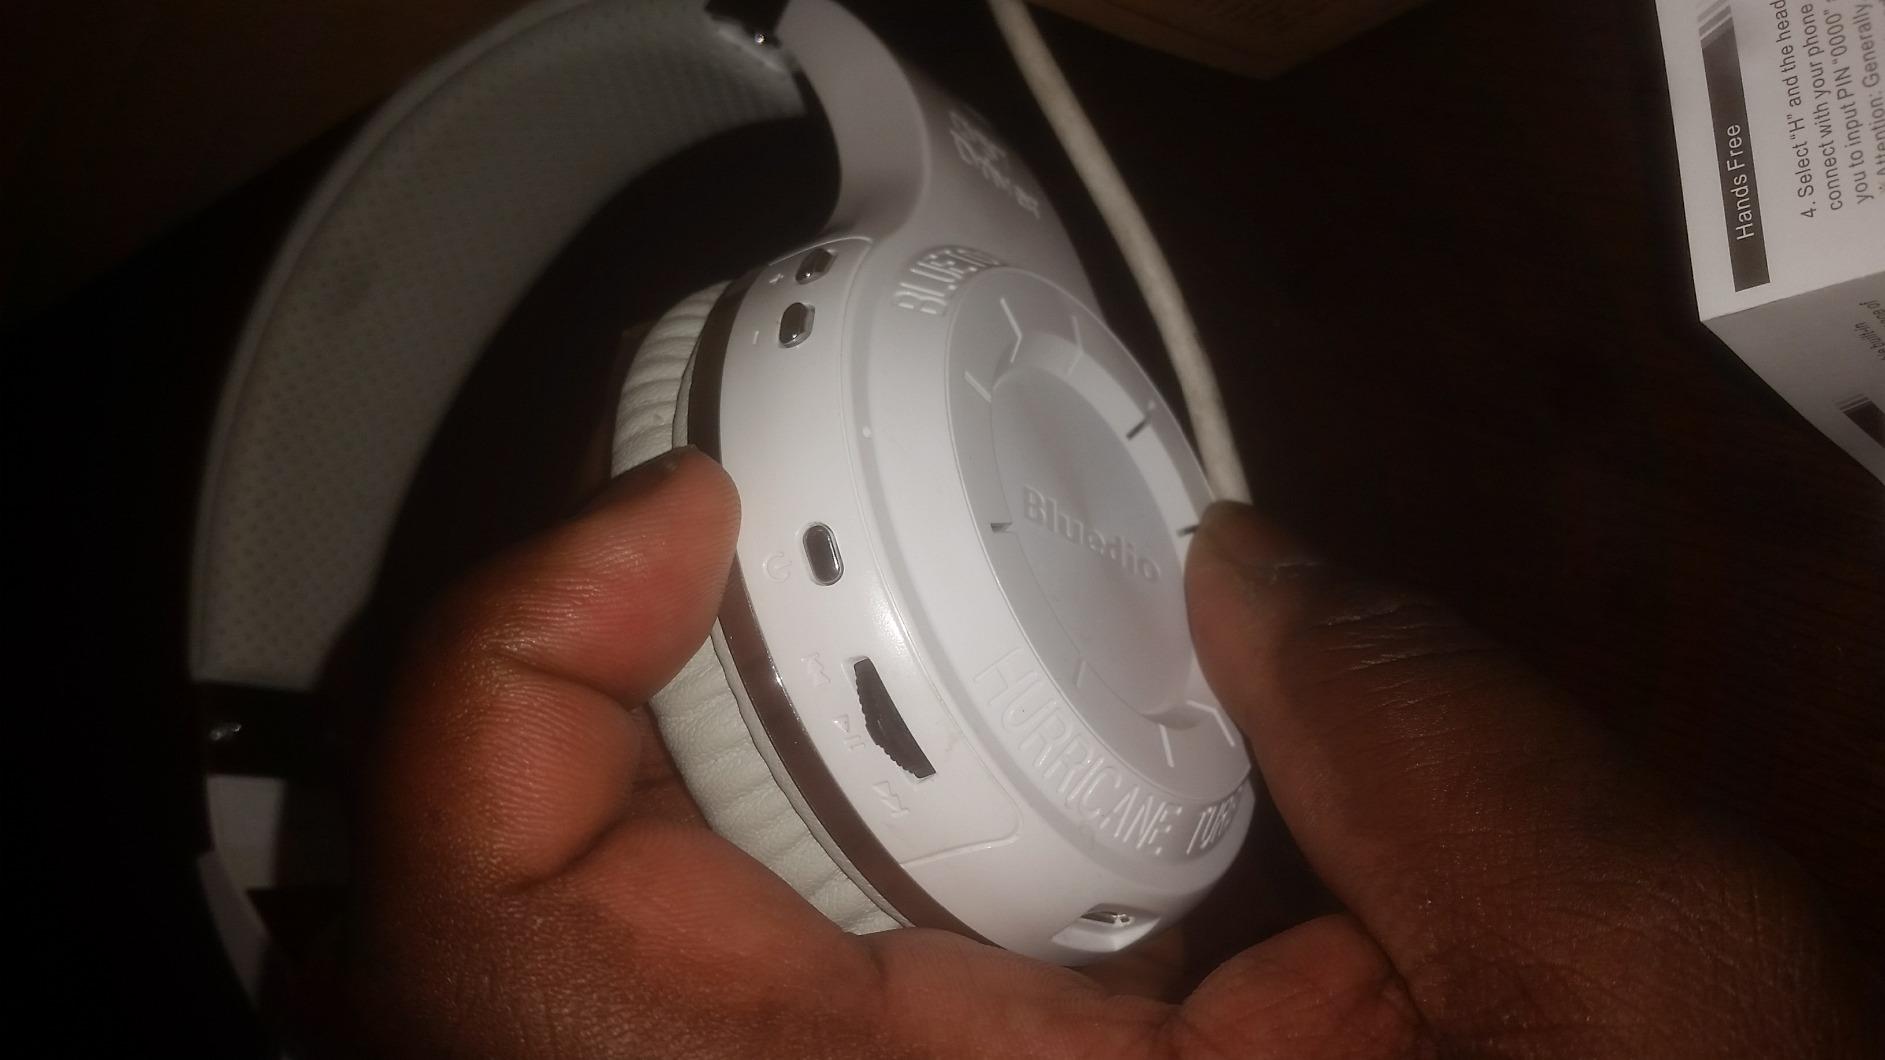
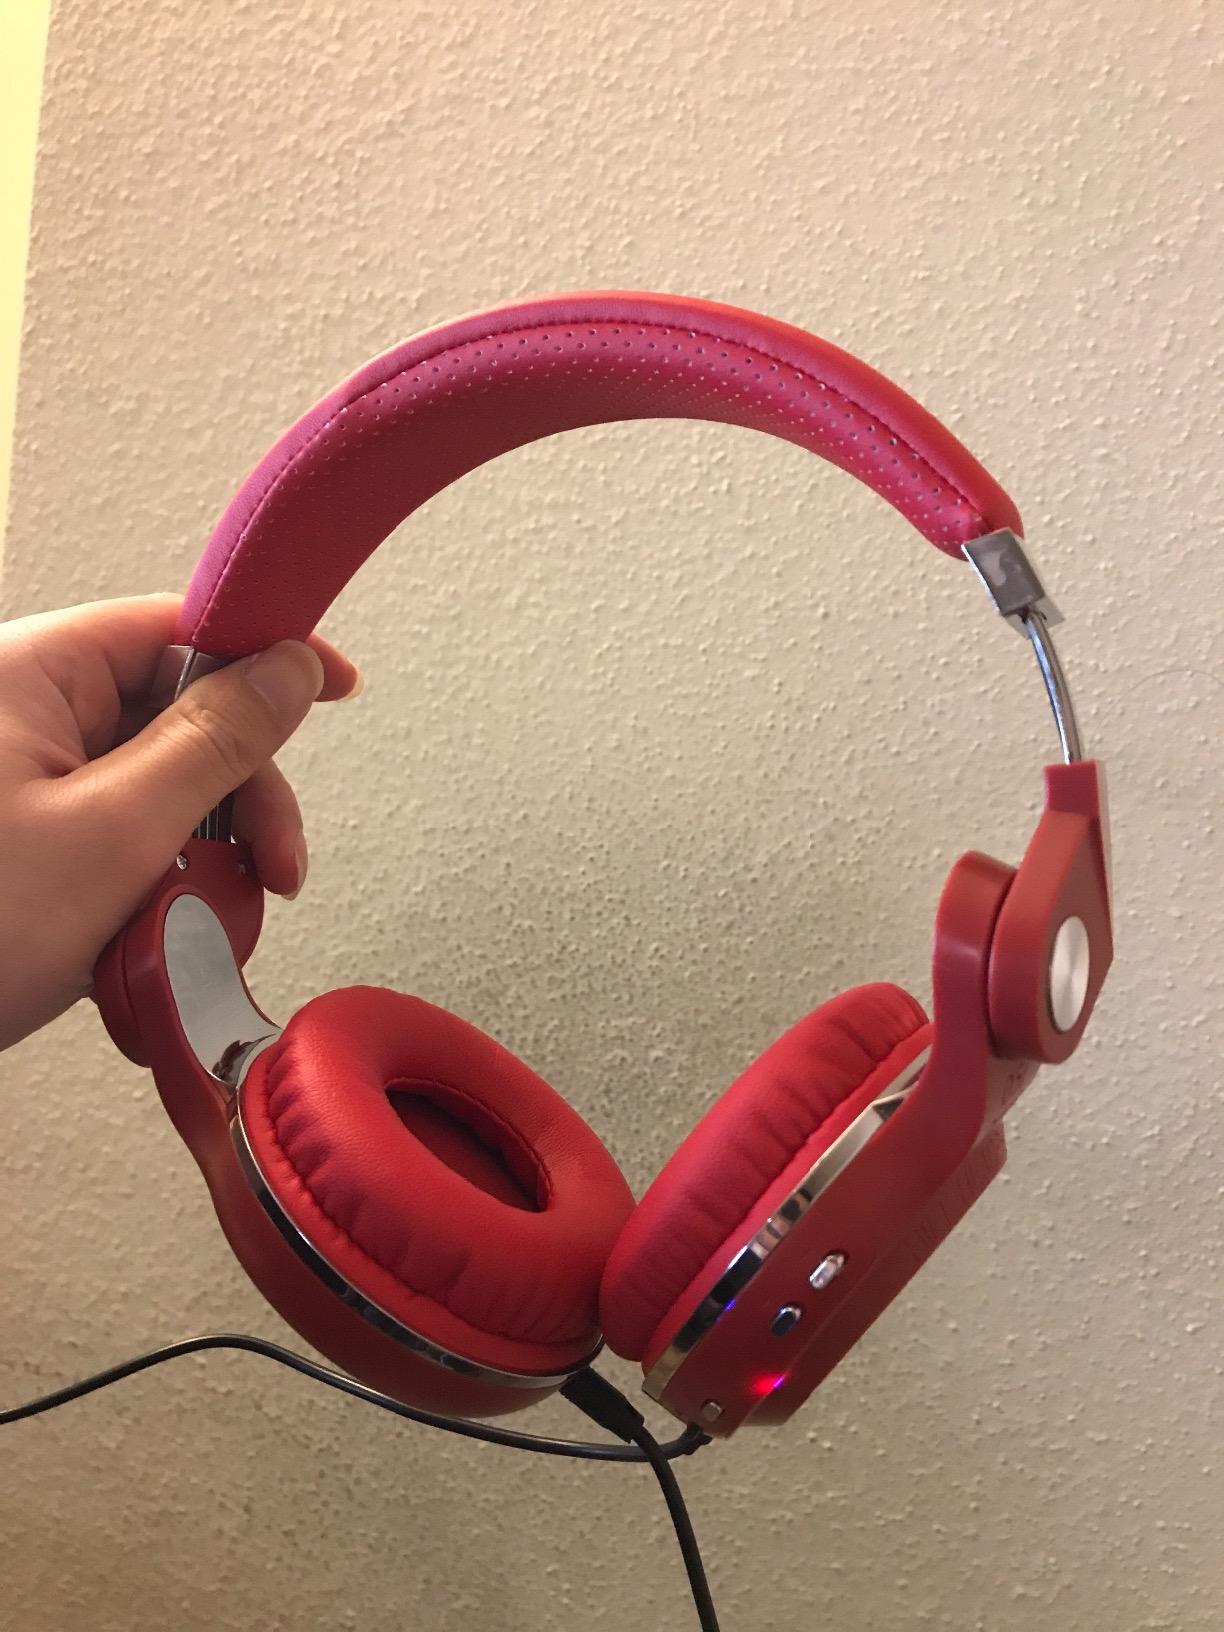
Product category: headphones
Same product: no